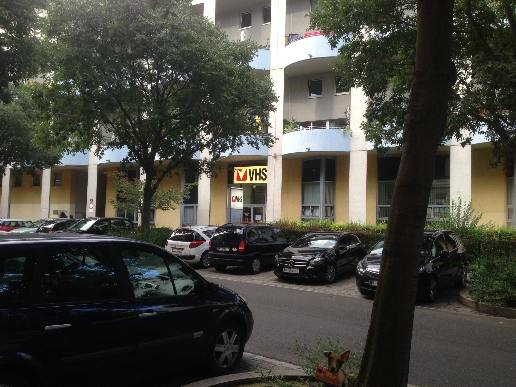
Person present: No